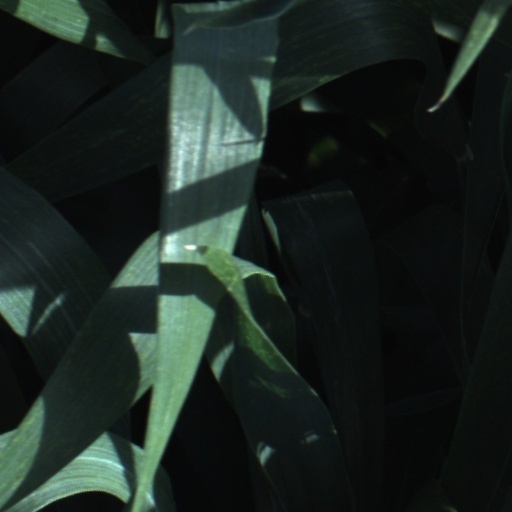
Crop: wheat